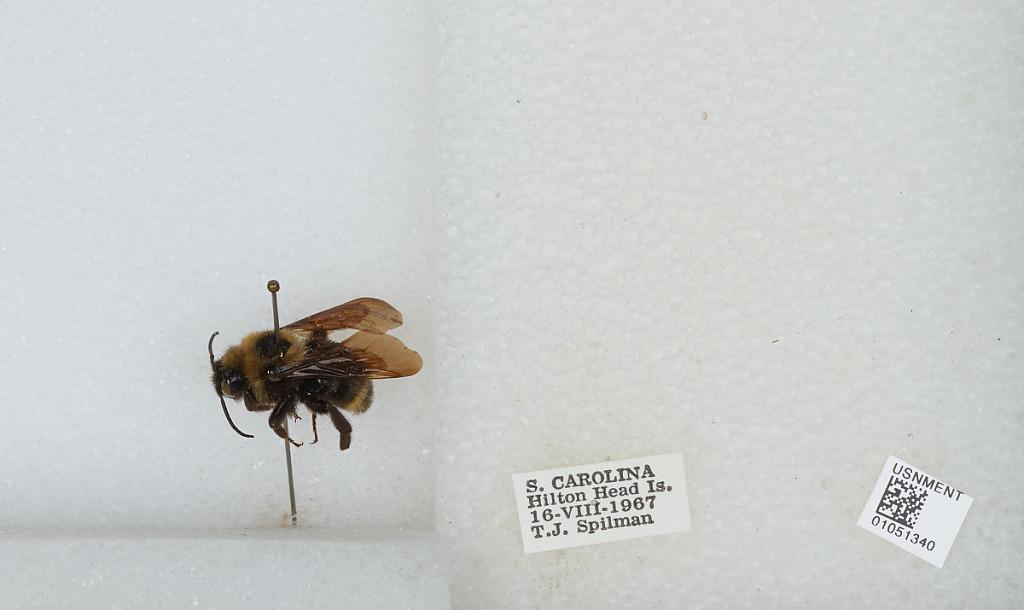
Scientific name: Bombus sp.
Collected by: T. Spilman
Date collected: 1967-8-16
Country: United States
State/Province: South Carolina
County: Beaufort
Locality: Hilton Head Island
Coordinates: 32.1789, -80.7431